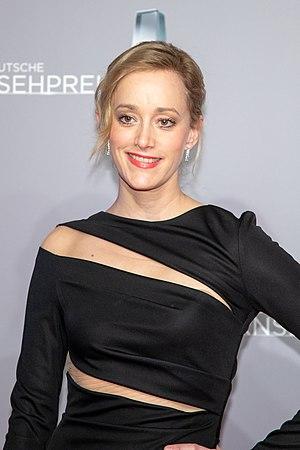
Judith Richter, née le 15 novembre 1978 à Munich, est une actrice allemande.